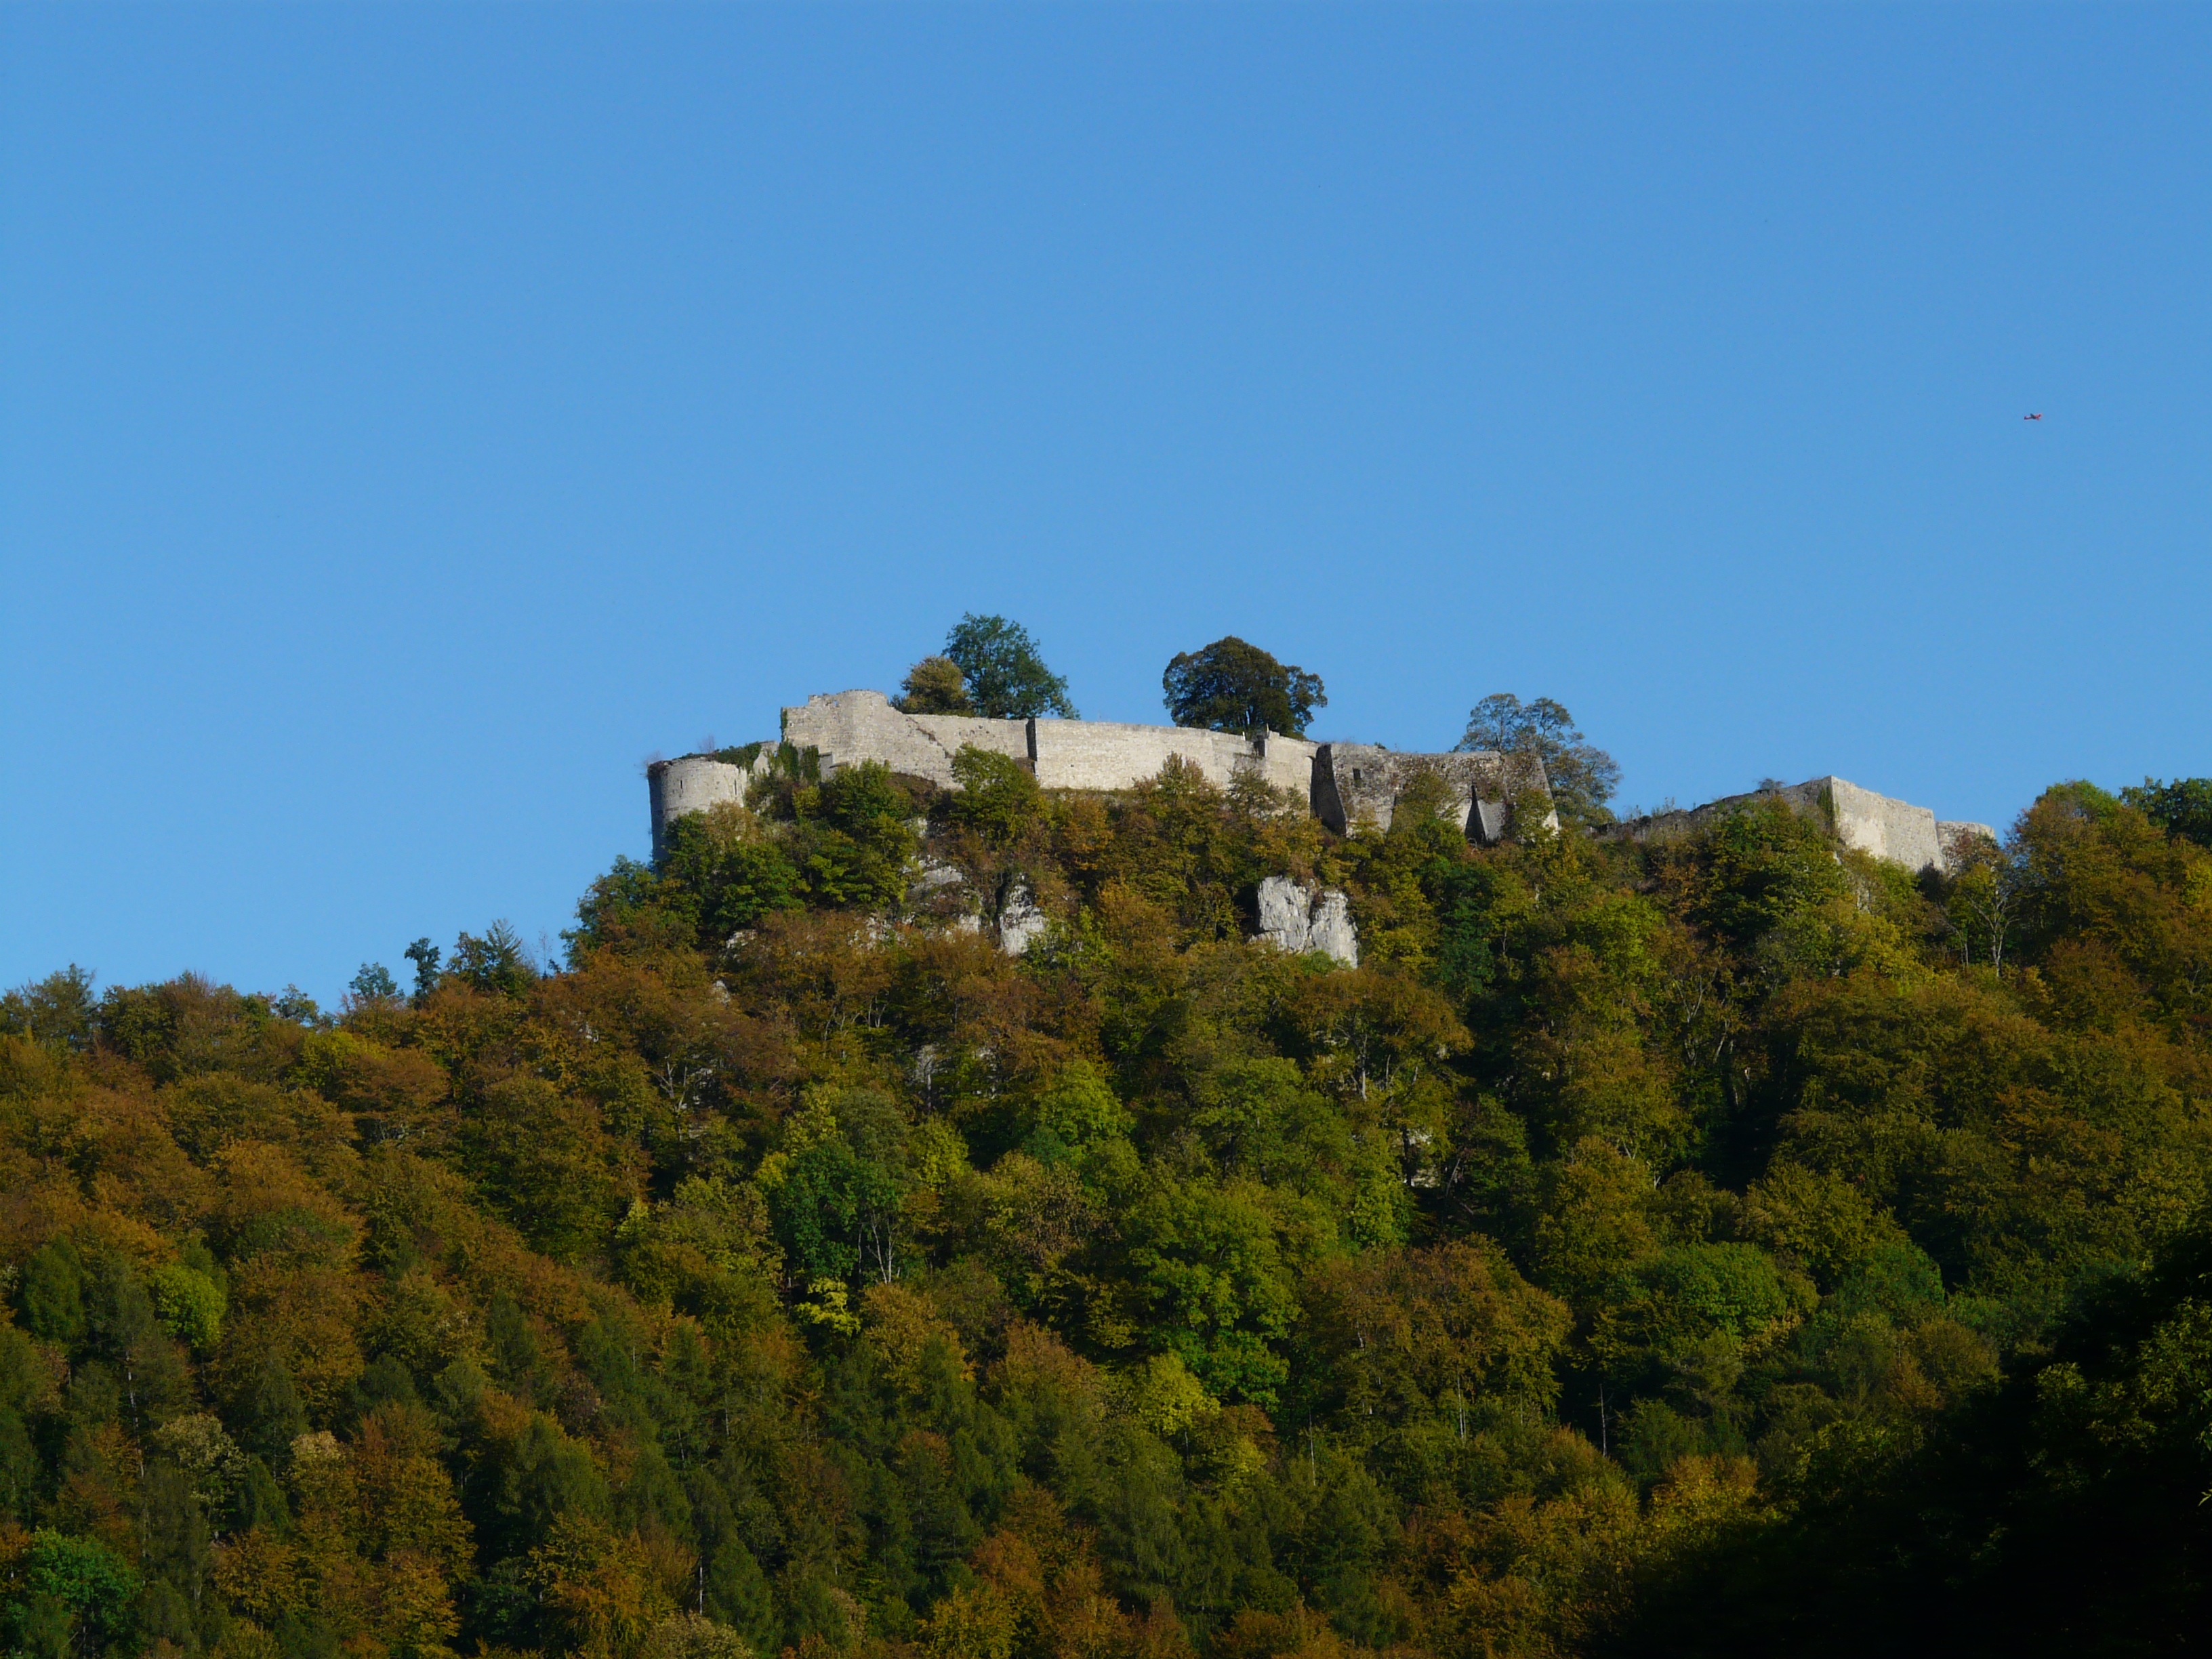
tree, forest, wilderness, mountain, meadow, hill, mountain range, cliff, autumn, castle, ruin, ridge, mountain summit, places of interest, plateau, tourist attraction, habitat, late summer, ecosystem, burgruine, biome, migratory goal, height burg, burg hohenurach, hohenurach, high urach, summit castle, urach, natural environment, geographical feature, woody plant, mountainous landforms